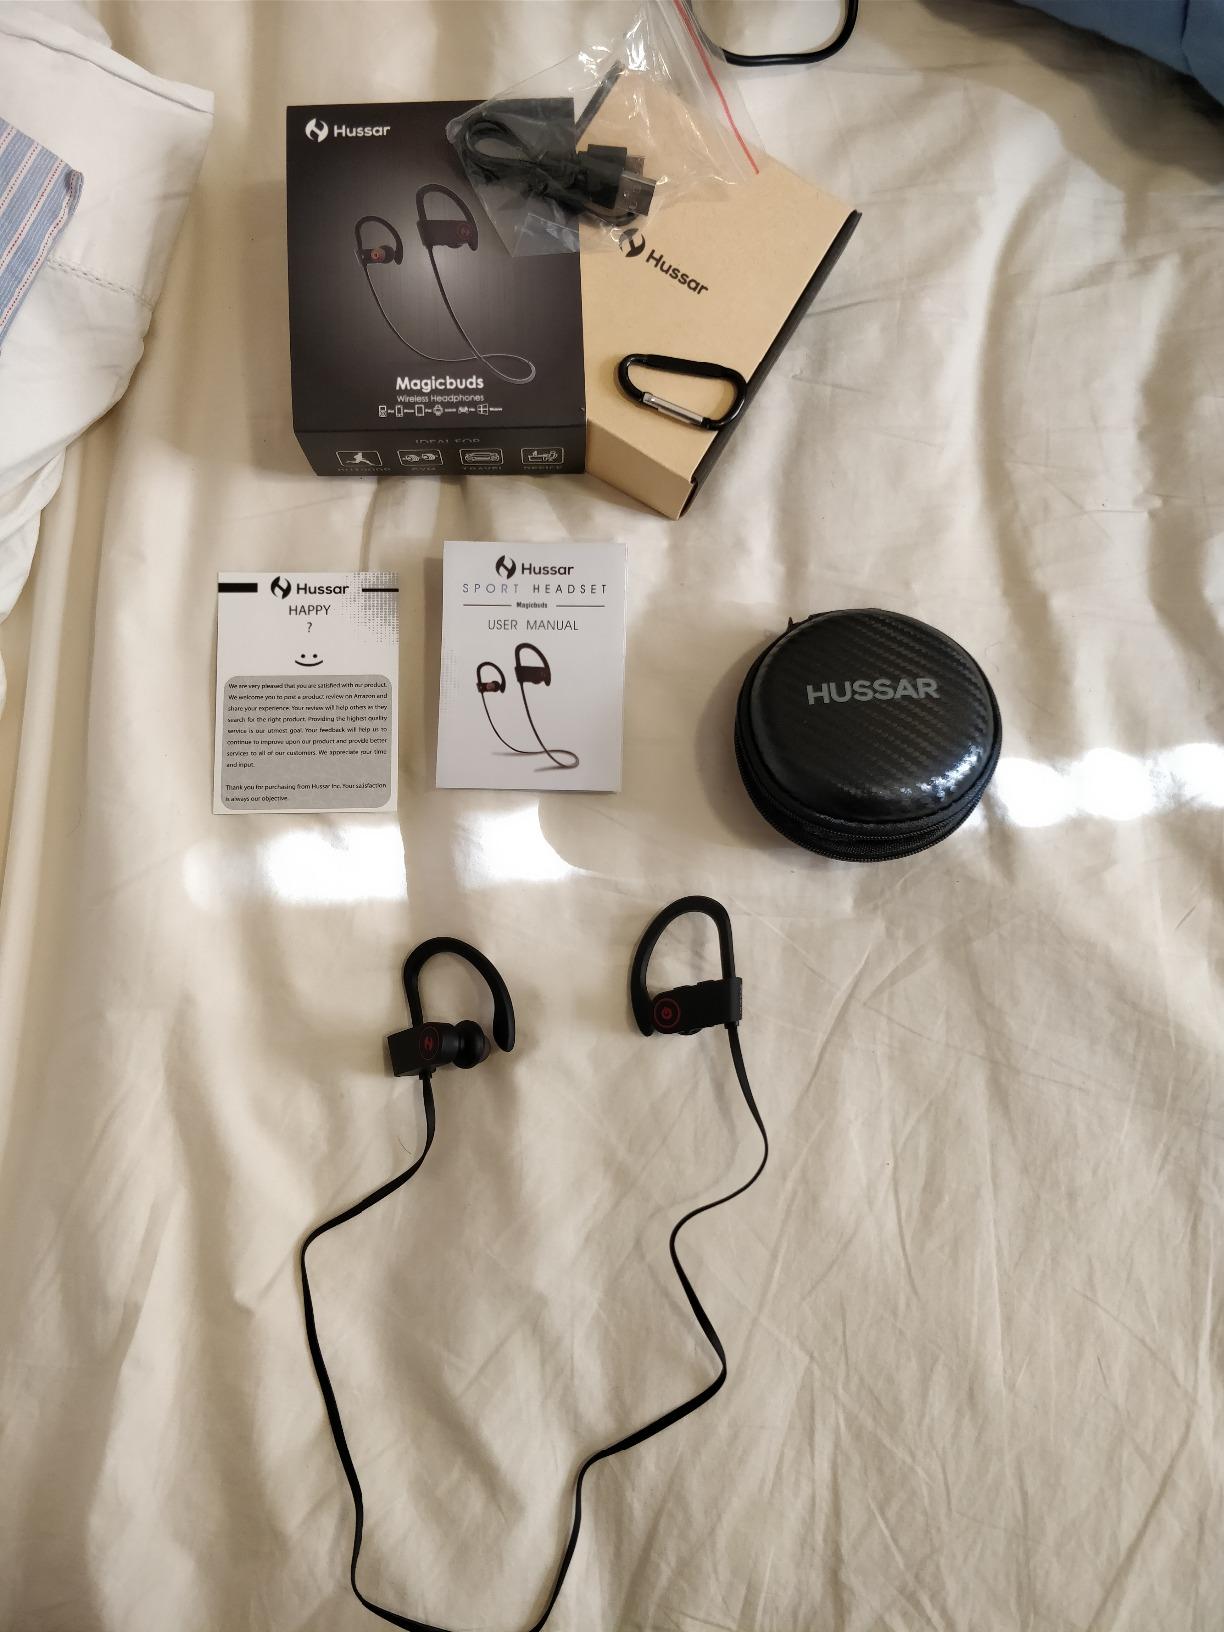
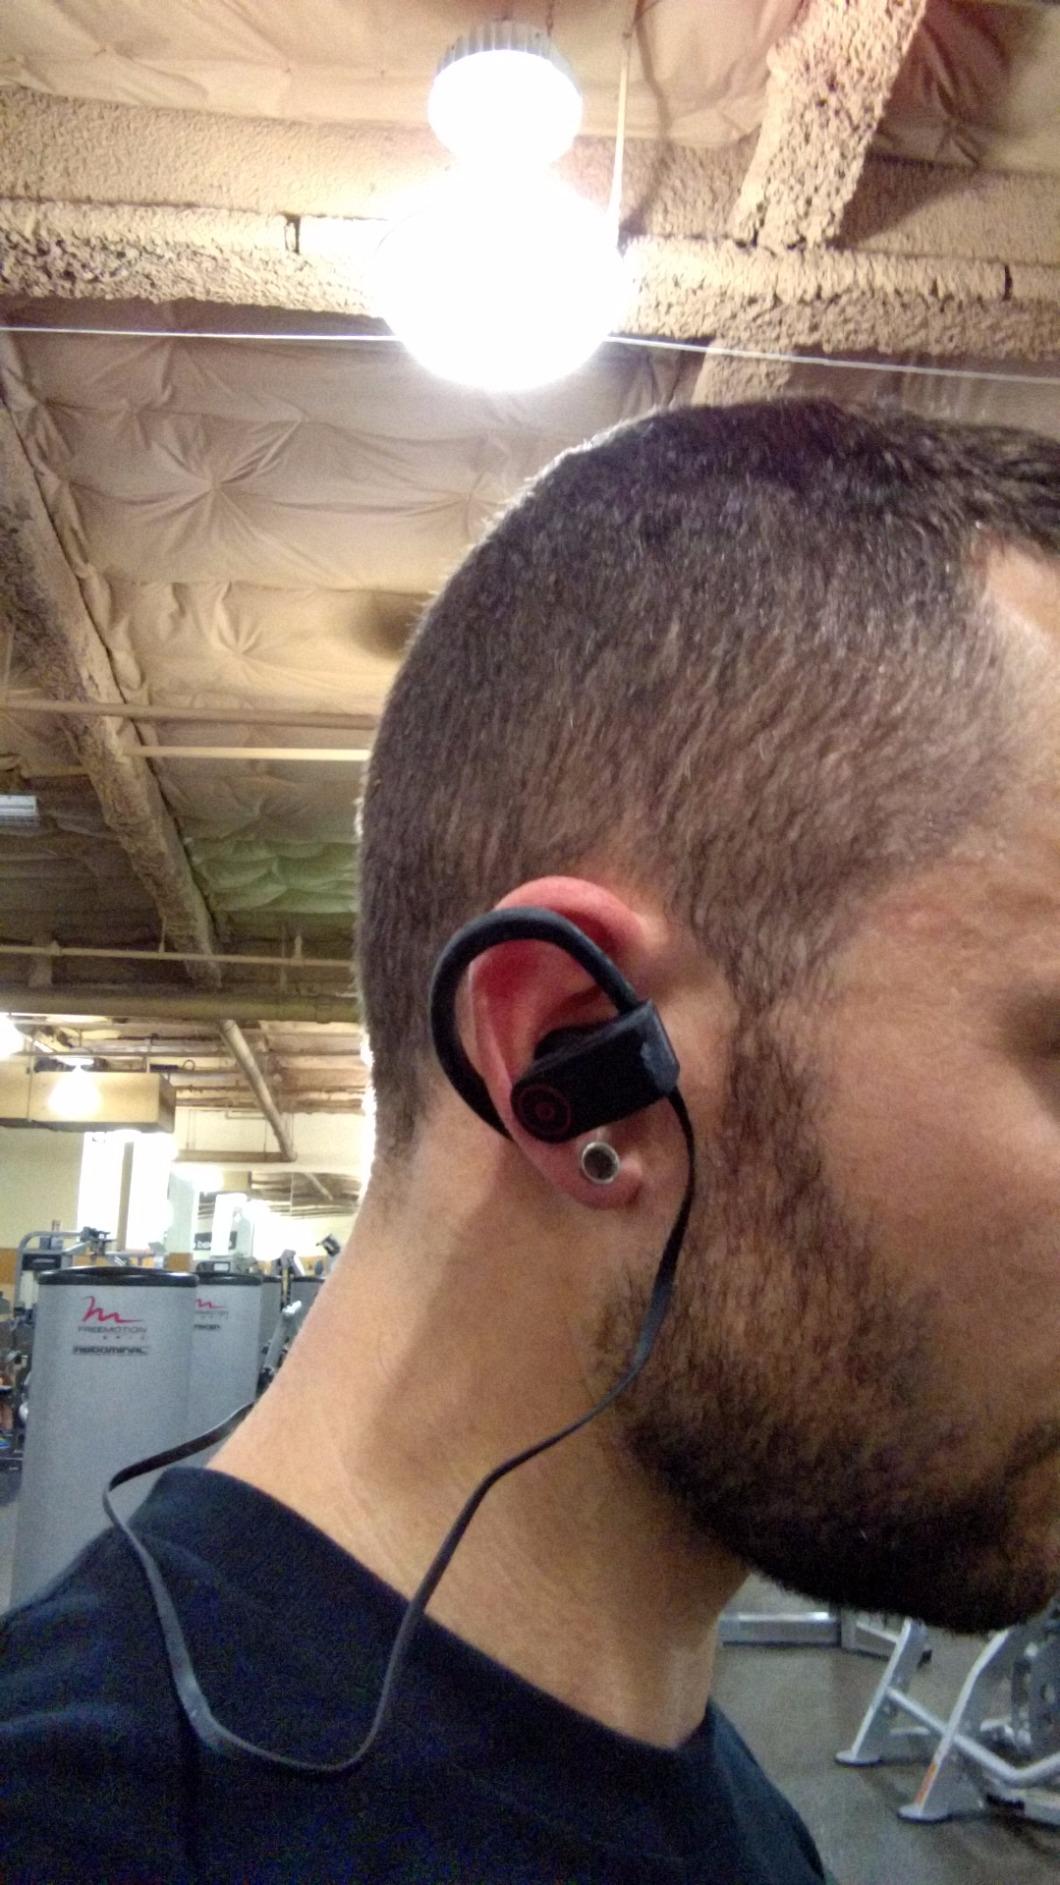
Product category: headphones
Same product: yes